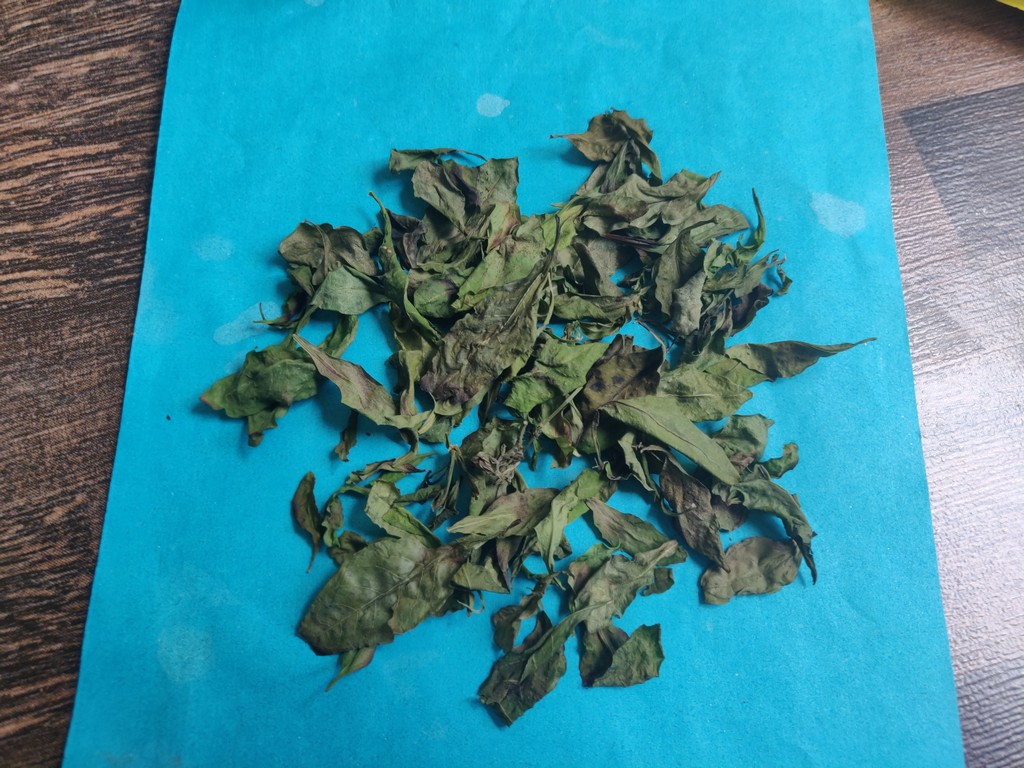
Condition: Dried
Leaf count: multiple
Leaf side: unknown